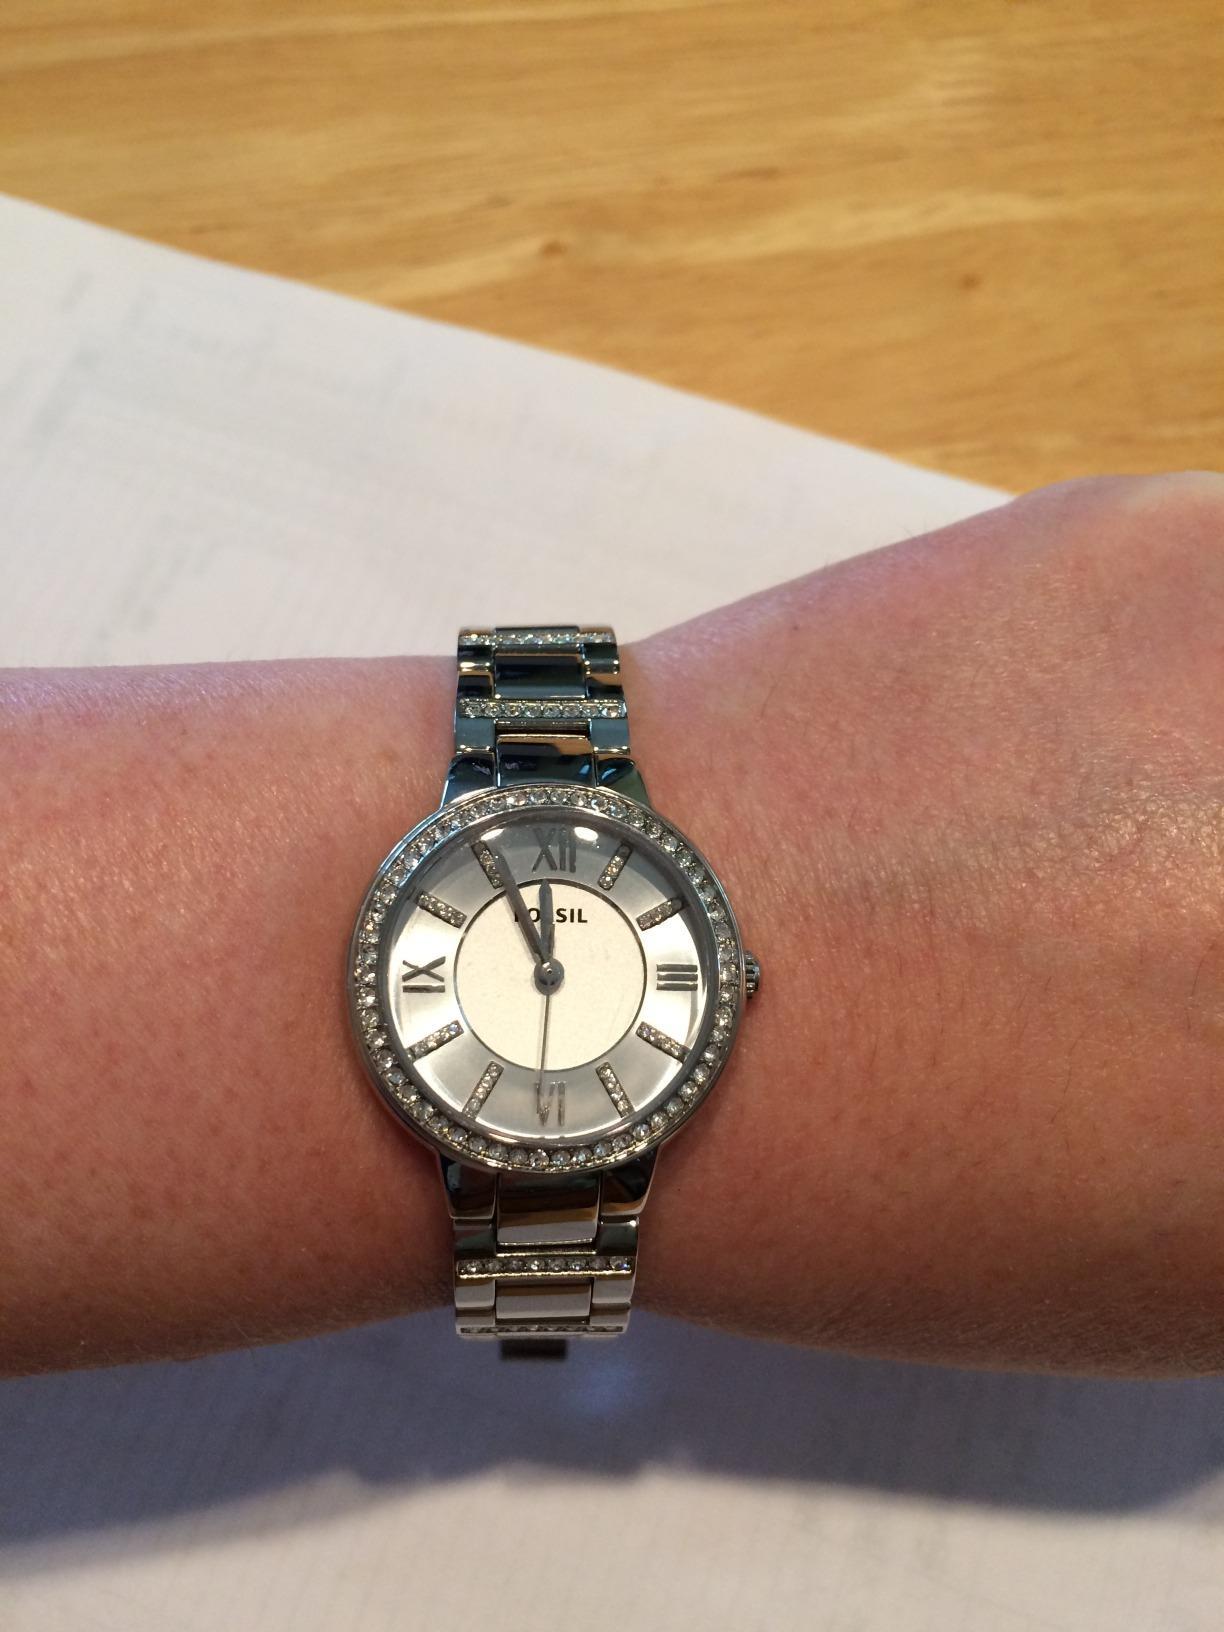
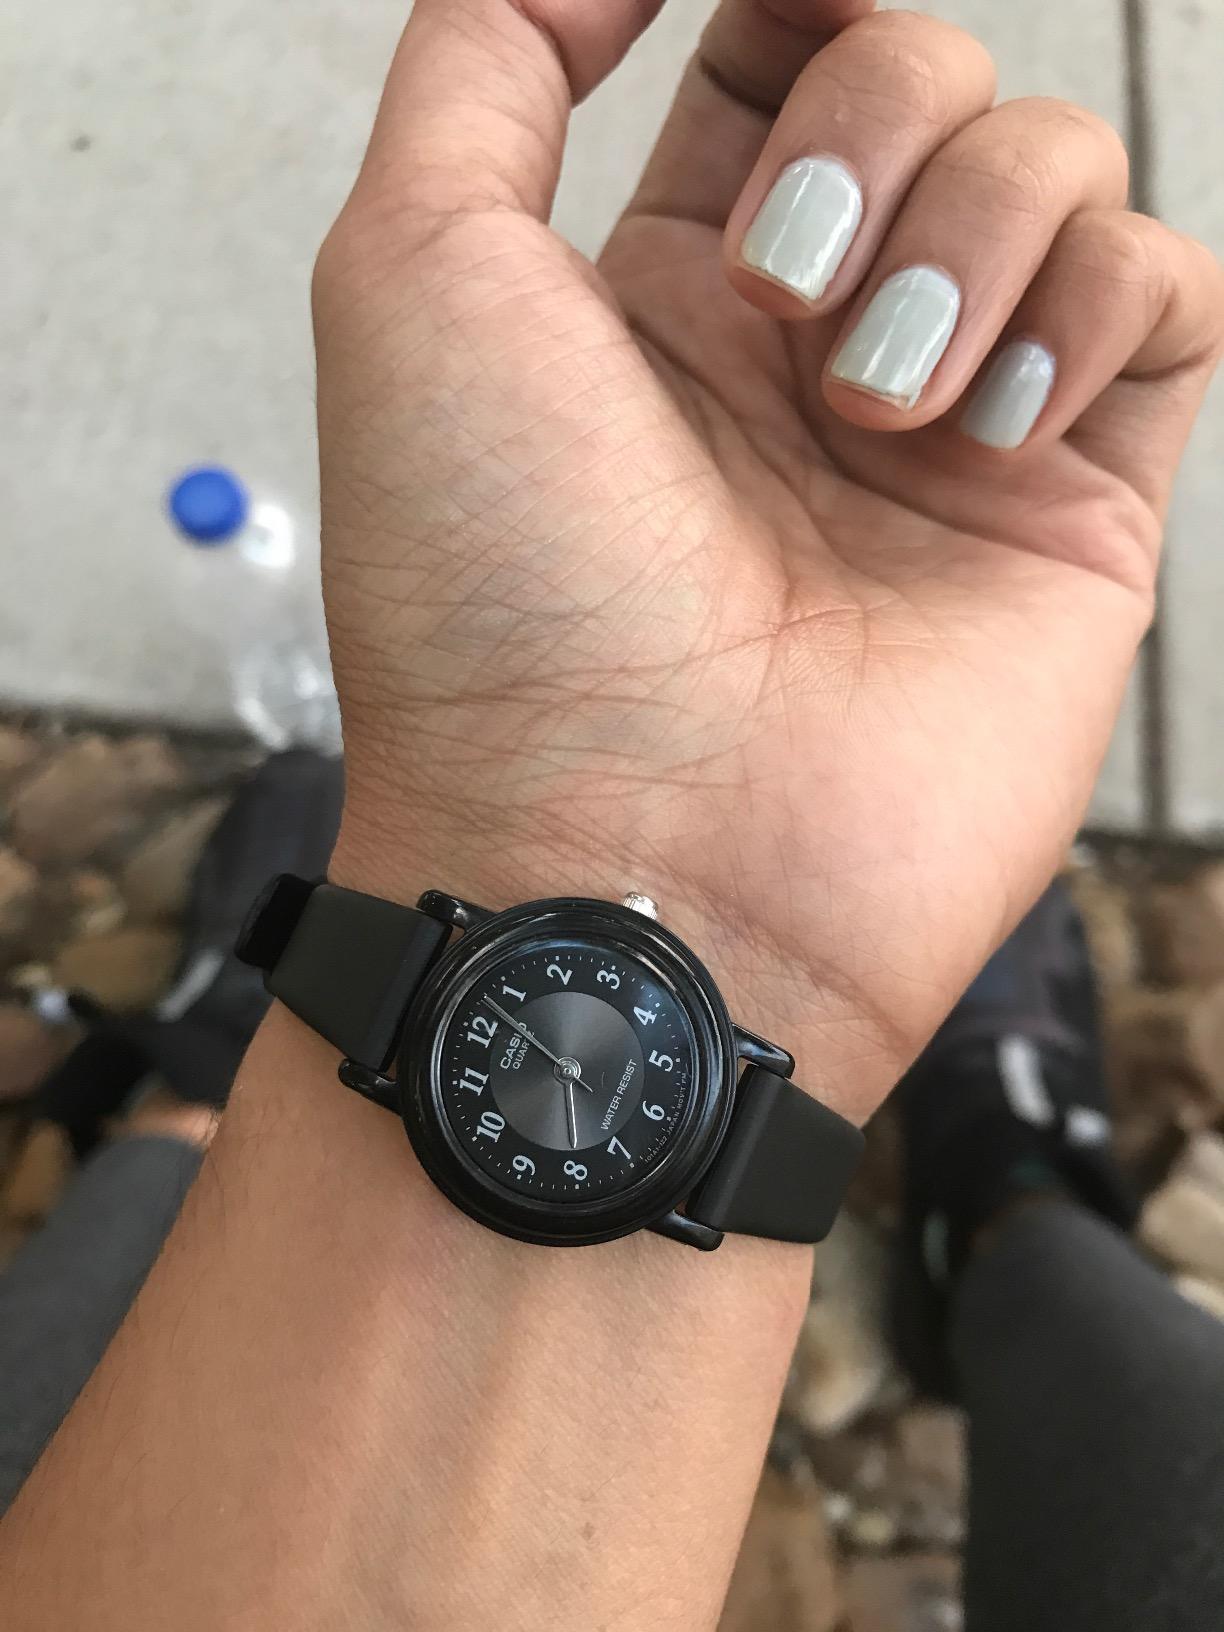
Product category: accessories_watch
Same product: no